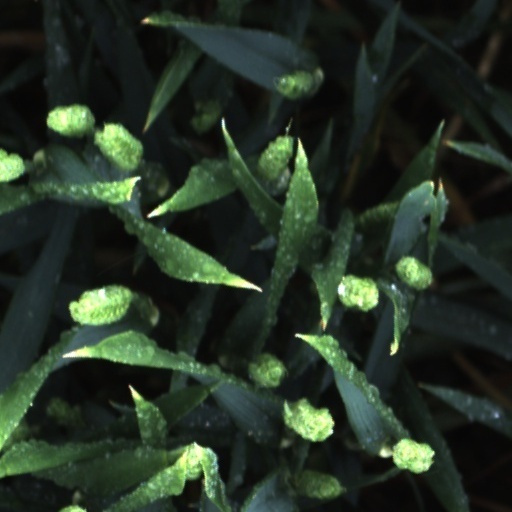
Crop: wheat